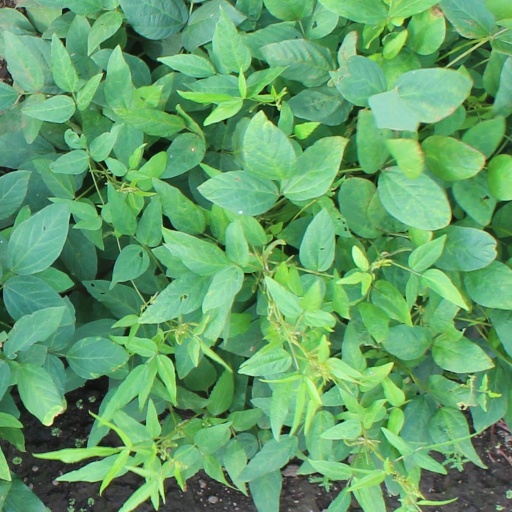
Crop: soybean